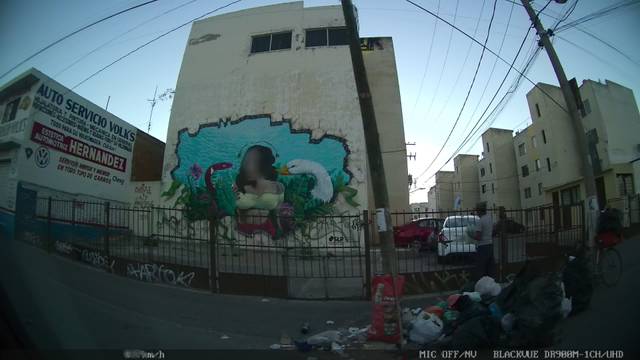
Region: Mexico
Coordinates: 22.167, -100.987